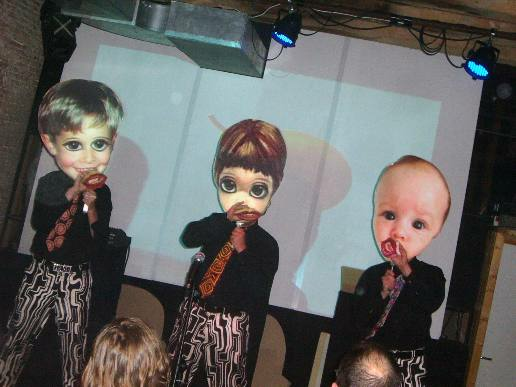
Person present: Yes